Kuala Tahan

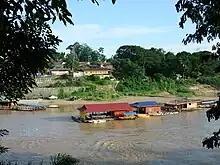
Kuala Tahan from the Taman Negara National Park.

Kuala Tahan is a Malaysian village located at the confluence of the Tahan and Tembiling Rivers, in Jerantut District, Pahang.